Maruthi Nagar Police Station

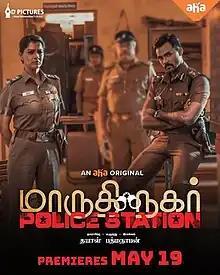
Release poster

Maruthi Nagar Police Station also known by the initials MNPS, is a 2023 Indian Tamil-language crime thriller film written and directed by Dayal Padmanabhan. The film features an ensemble cast including Varalaxmi Sarathkumar, Arav, Santhosh Prathap, Mahat Raghavendra, and Yasar. It is produced by Dayal Padmanabhan under the banner of D Pictures. The film had a direct-to-streaming release via Aha on 19 May 2023 to negative reviews from critics.